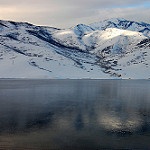
Label: mountain